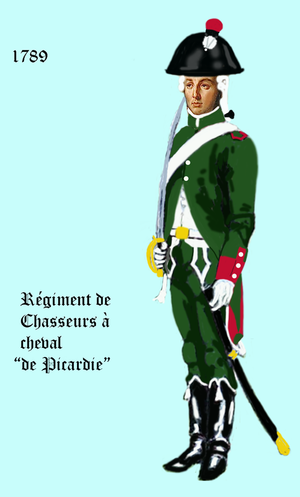
l'uniforme du régiment Chasseurs à cheval ""de Picardie"" de 1789
Le régiment des chasseurs de Picardie est un régiment de cavalerie du Royaume de France, de la République française et du Premier Empire, créé en 1779.
Le 7ᵉ régiment de chasseurs à cheval est un régiment de cavalerie de l'armée française.